Free and Easy (1941 film)

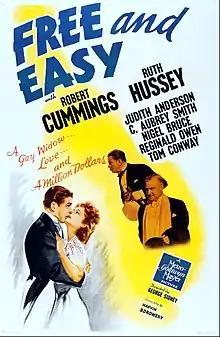
Film poster

Free and Easy is a 1941 American comedy film directed by George Sidney and starring Robert Cummings, Ruth Hussey, Judith Anderson and Nigel Bruce. Produced by Metro-Goldwyn-Mayer, the film is a remake of "But the Flesh Is Weak" (1932) in which Robert Montgomery and C. Aubrey Smith had appeared as the son-and-father team. Both films are based on the 1928 play "The Truth Game" by Ivor Novello.